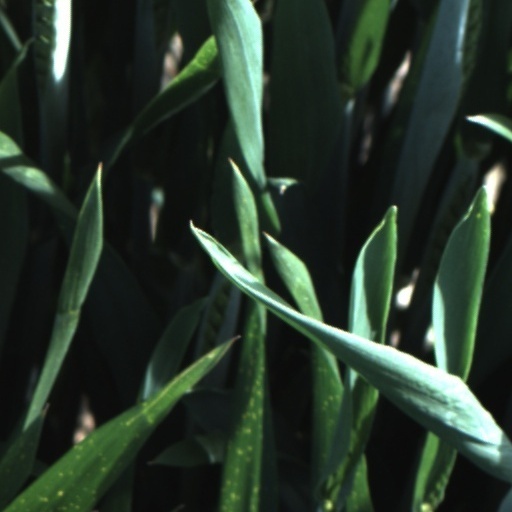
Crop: wheat